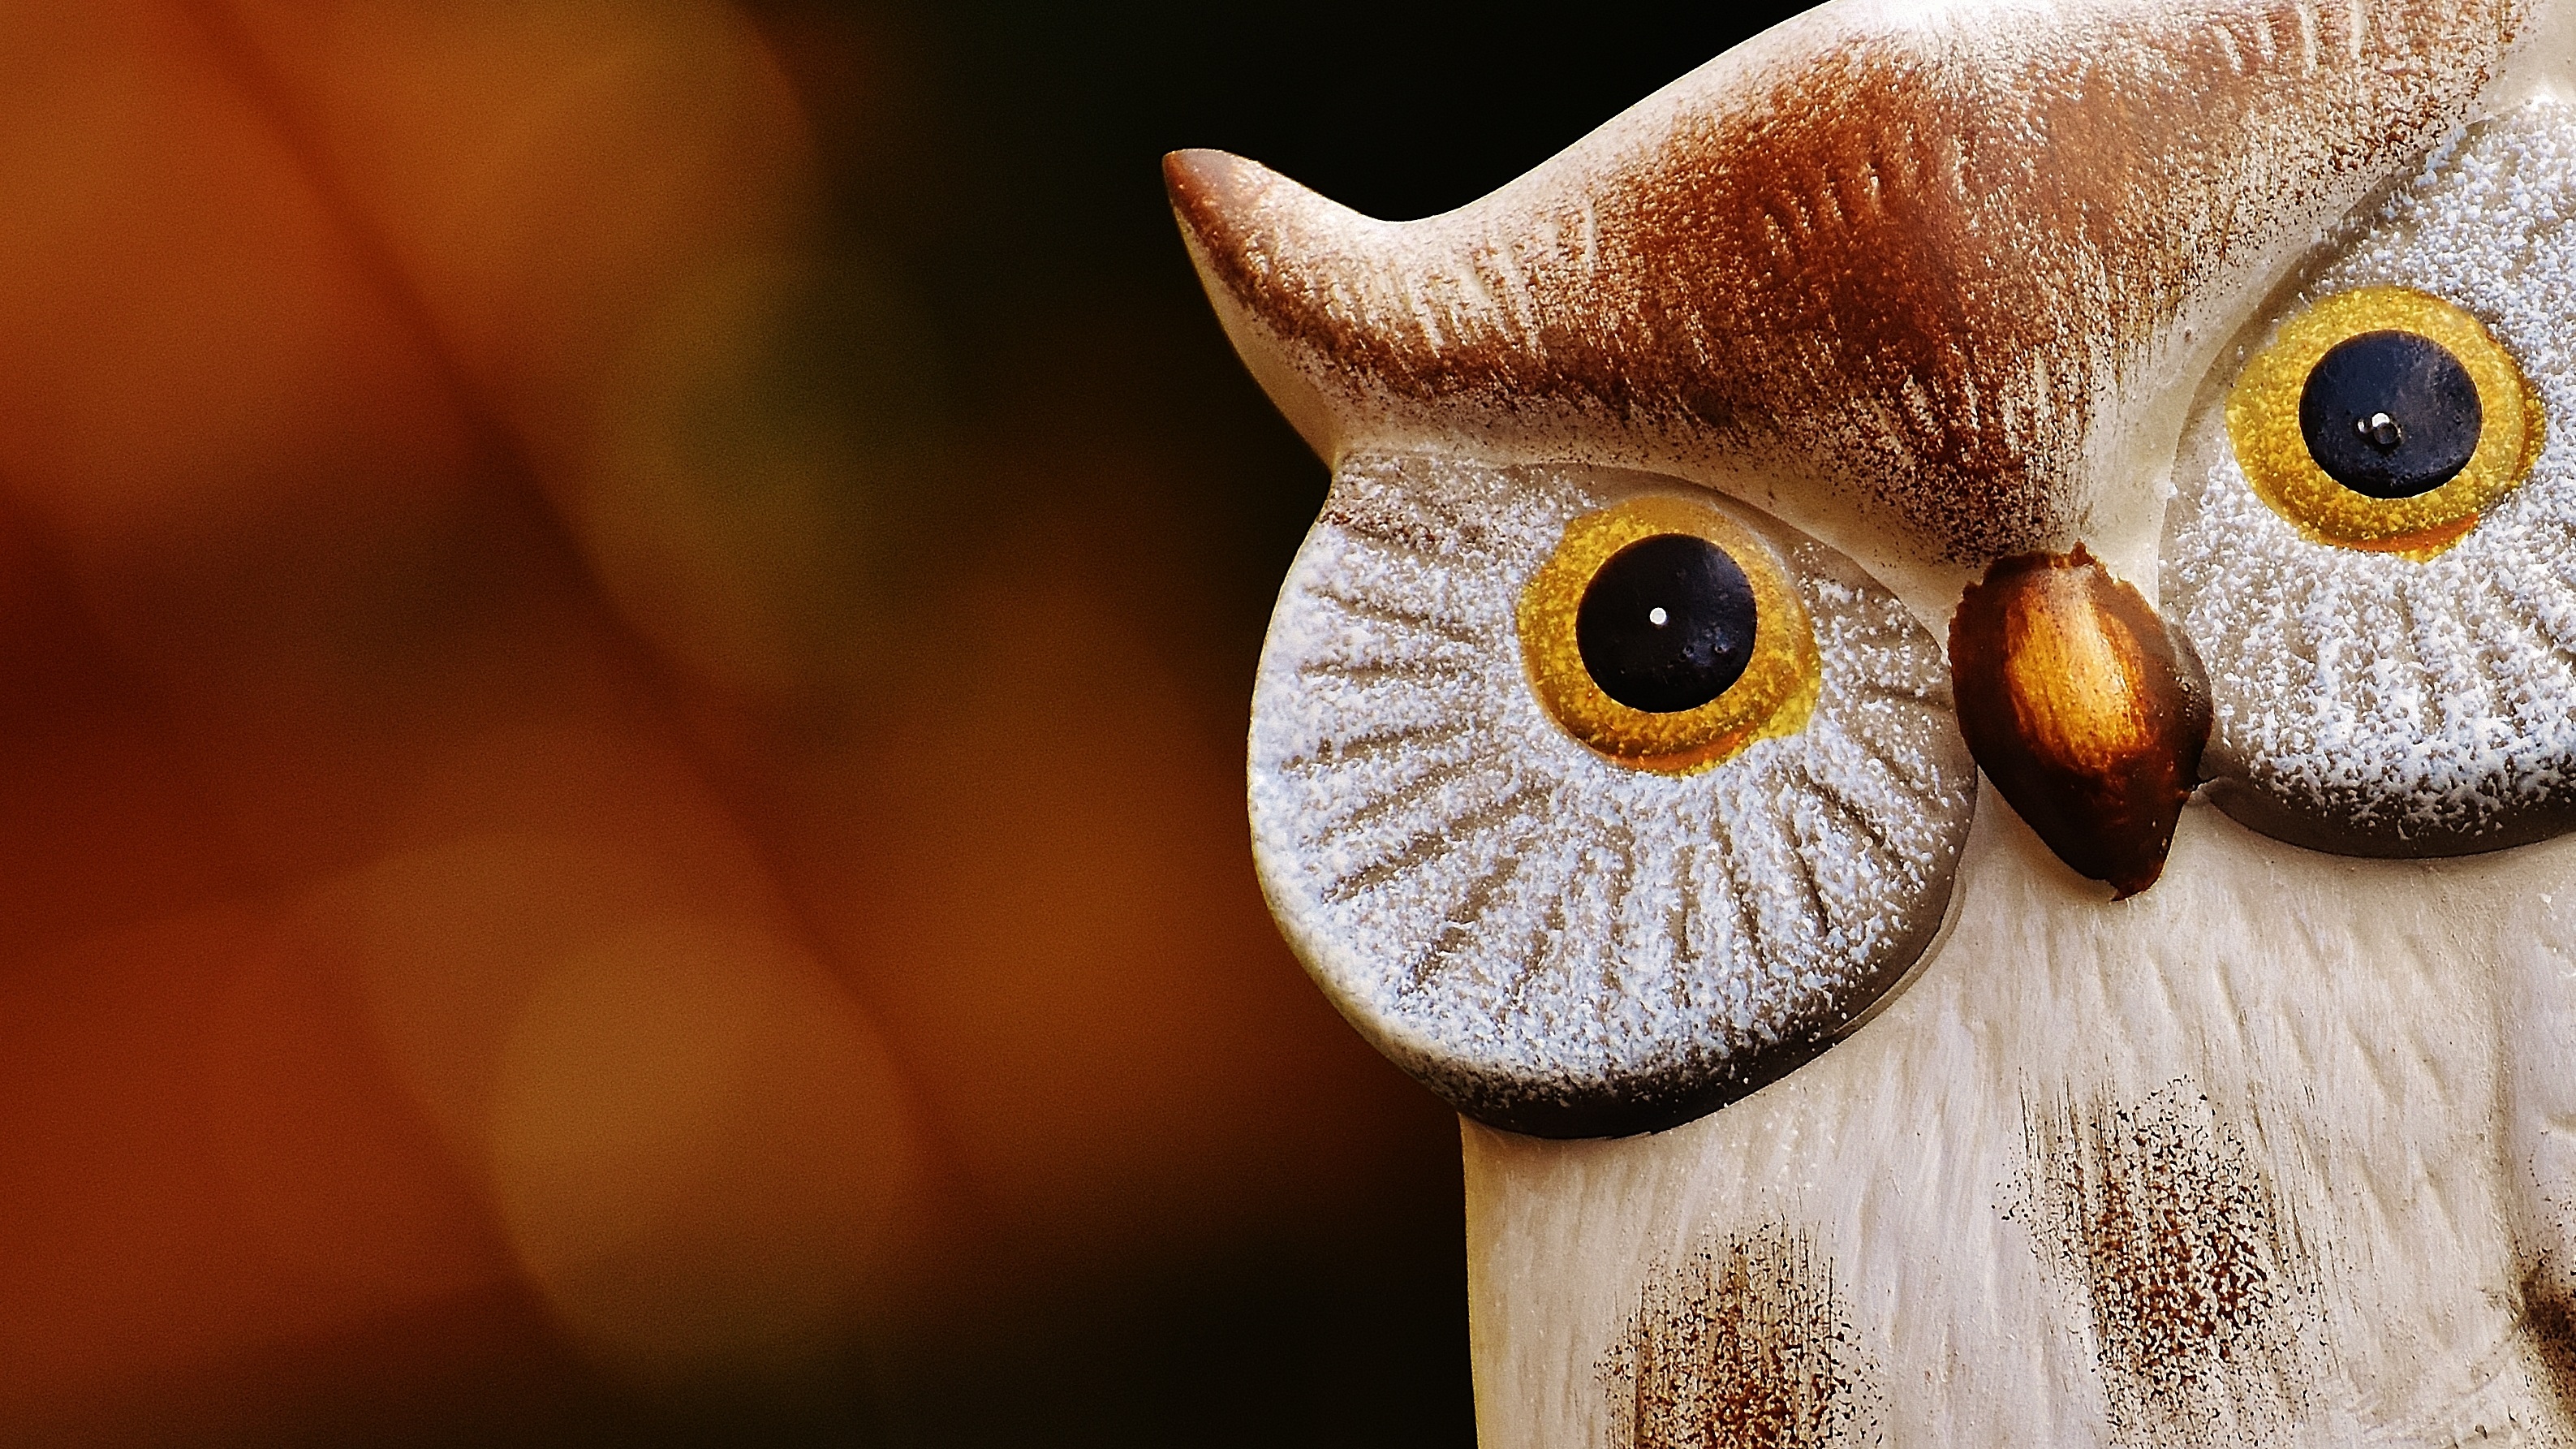
bird, photography, animal, cute, decoration, beak, ceramic, owl, feather, deco, bird of prey, close up, nose, figure, eye, head, vertebrate, funny, macro photography